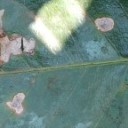
Label: Miner